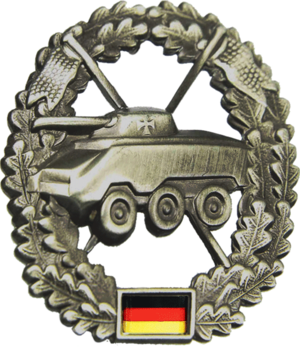
La reconnaissance blindée est la combinaison de la reconnaissance militaire et du combat armé par des soldats, à l’aide de chars et de véhicules de reconnaissance blindés sur roues ou sur chenilles. Si la mission de reconnaissance vise à recueillir des renseignements sur l’ennemi à l’aide de véhicules de reconnaissance, la reconnaissance blindée ajoute la capacité de combattre à des fins de renseignement et d’influencer l’ennemi par l’exécution de tâches blindées traditionnelles. Par exemple, la reconnaissance en force vise à entrer en contact avec l'ennemi afin de le forcer à réagir et, ainsi, à dévoiler sa position et la composition de sa force.